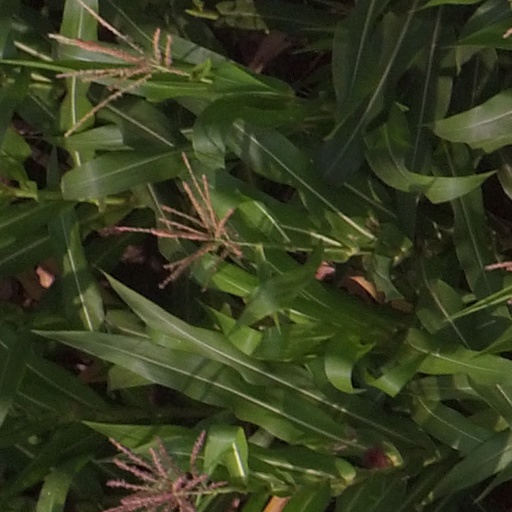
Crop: maize; corn